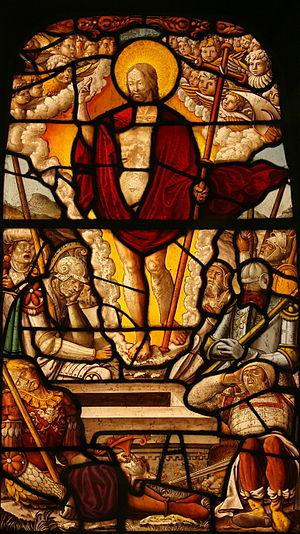
L'abbaye de Steinfeld est une abbaye située à Kall, en Rhénanie-du-Nord-Westphalie, Allemagne. Il ne faut pas la confondre avec l'abbaye bénédictine de Steinfeld, située juste à côté.
Gerhard Remisch ou Remsich est un vitrailliste ou maître-verrier allemand du XVIᵉ siècle.
La Résurrection est un vitrail de l'artiste allemand Gerhard Remisch, datant du XVIᵉ siècle et aujourd'hui exposé au Victoria and Albert Museum.